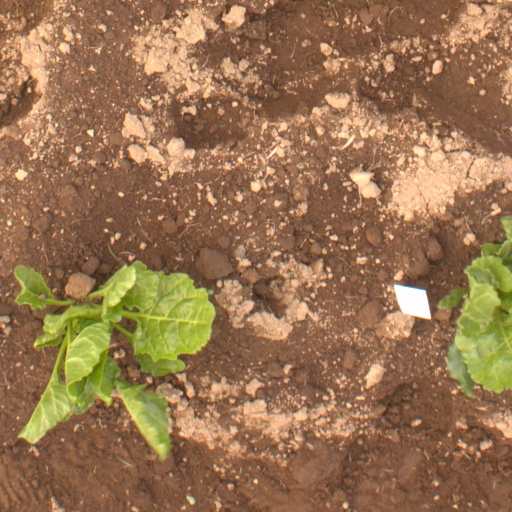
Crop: sugar beet